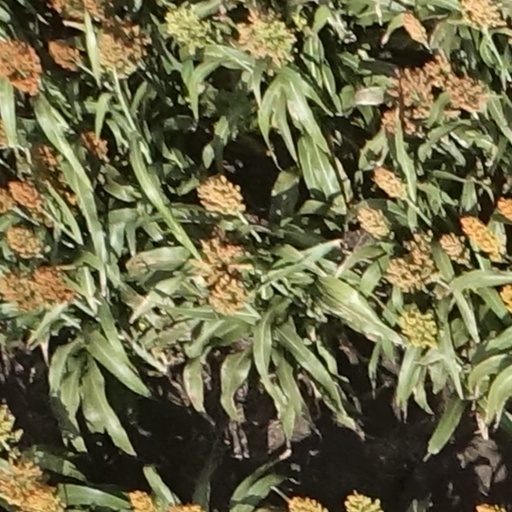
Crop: sorghum